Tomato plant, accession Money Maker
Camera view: vertical (180 deg); turntable rotation: 330 degrees
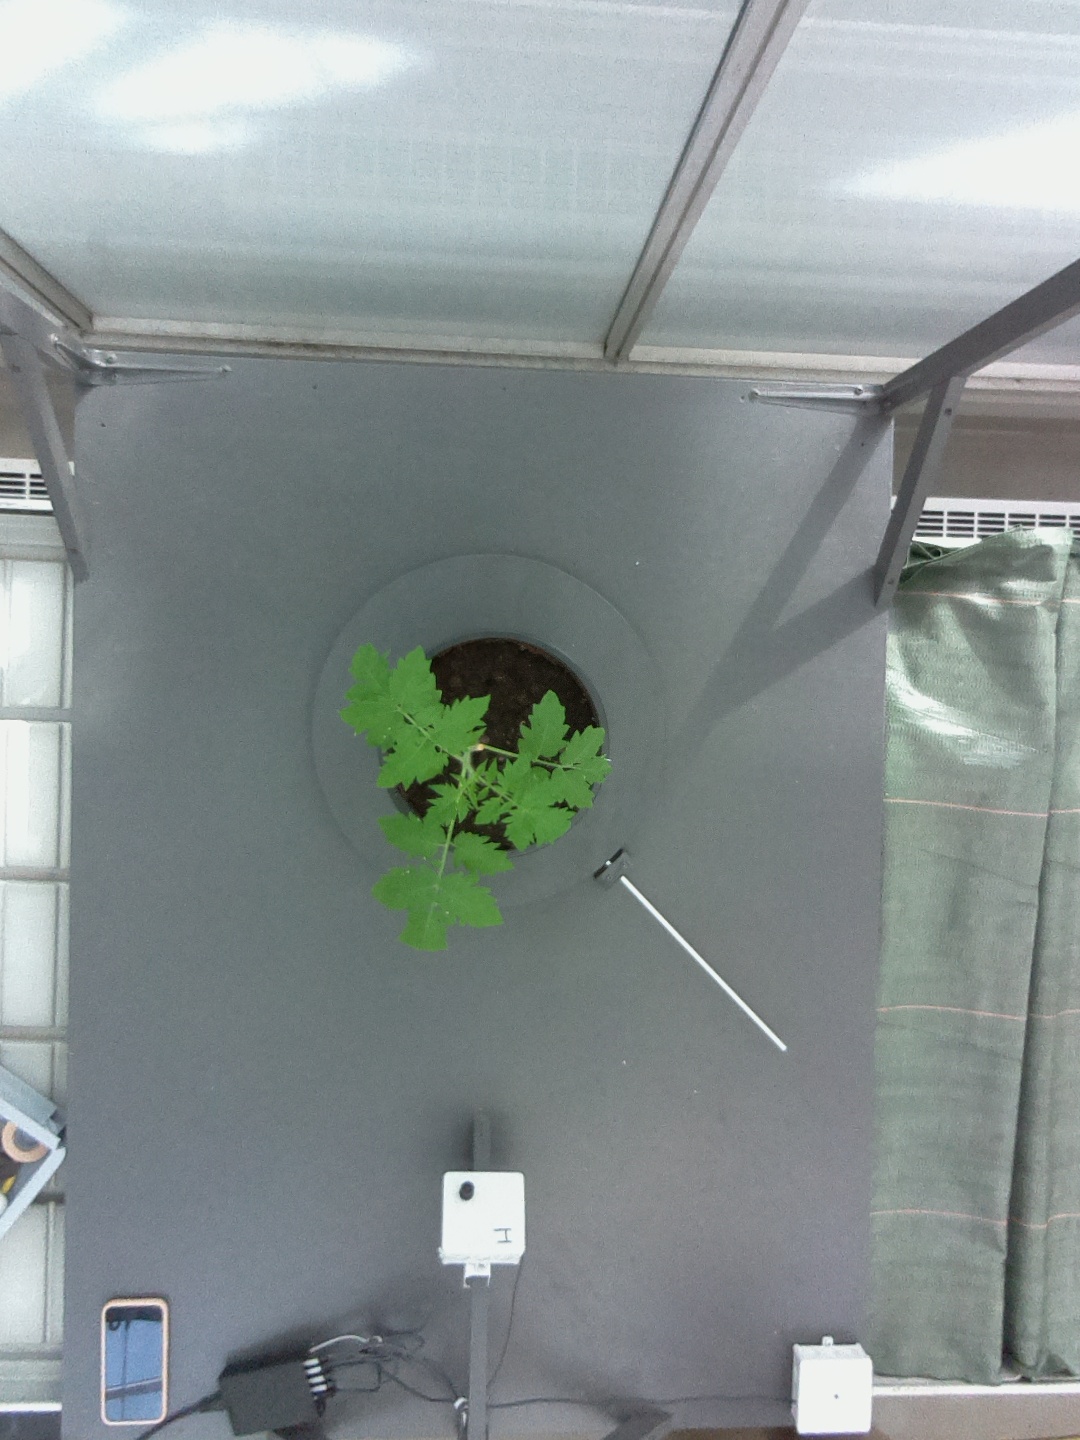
BBCH growth stage 13: 6 of true leaves visible